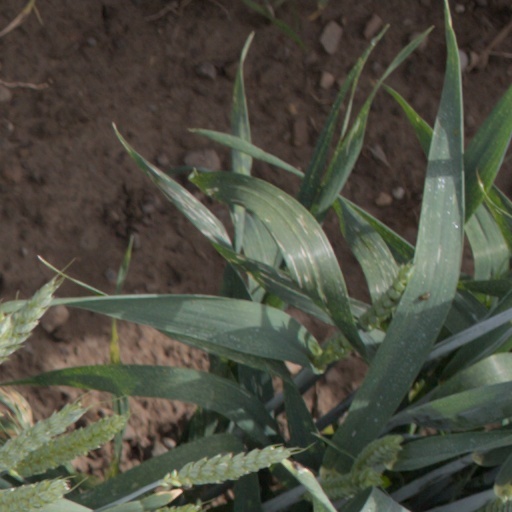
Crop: wheat